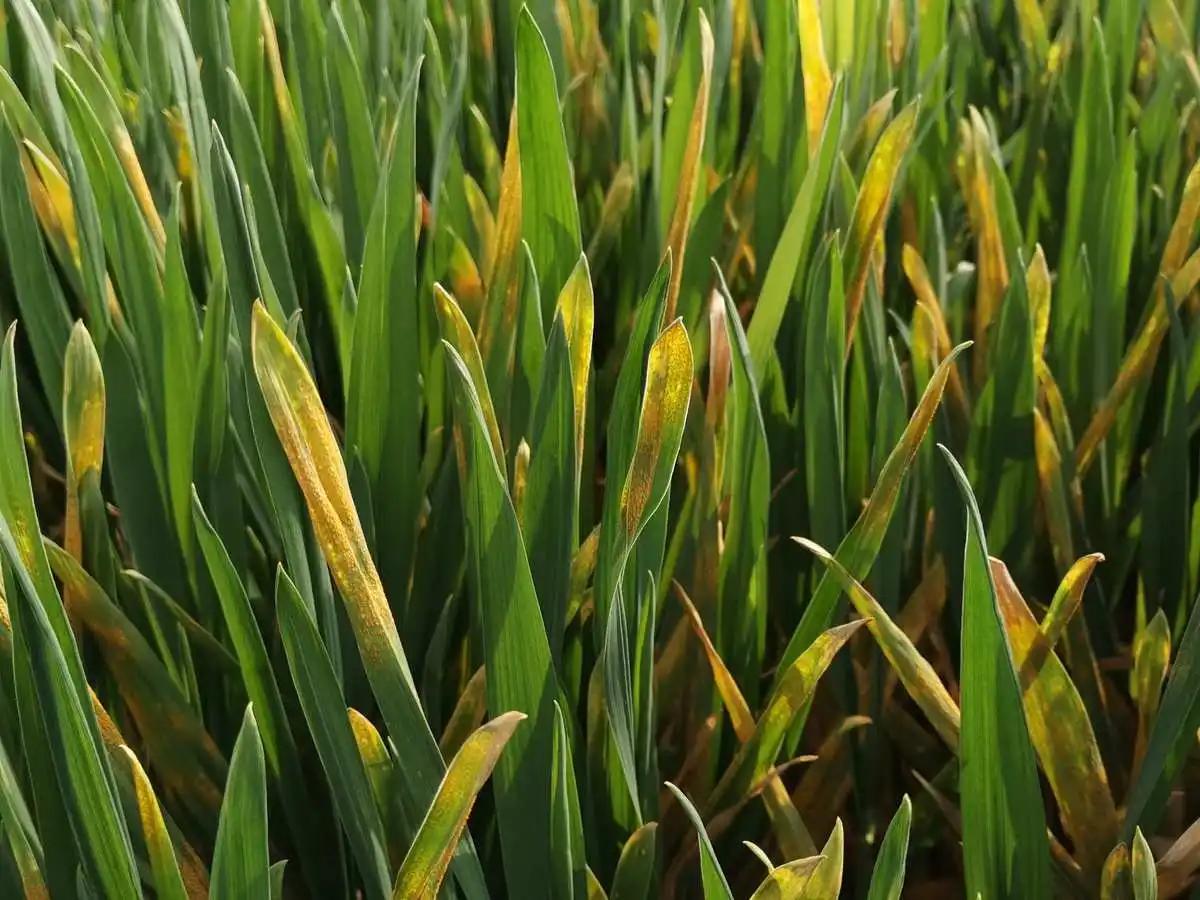
Plant: Wheat
Disease: wheat stripe rust